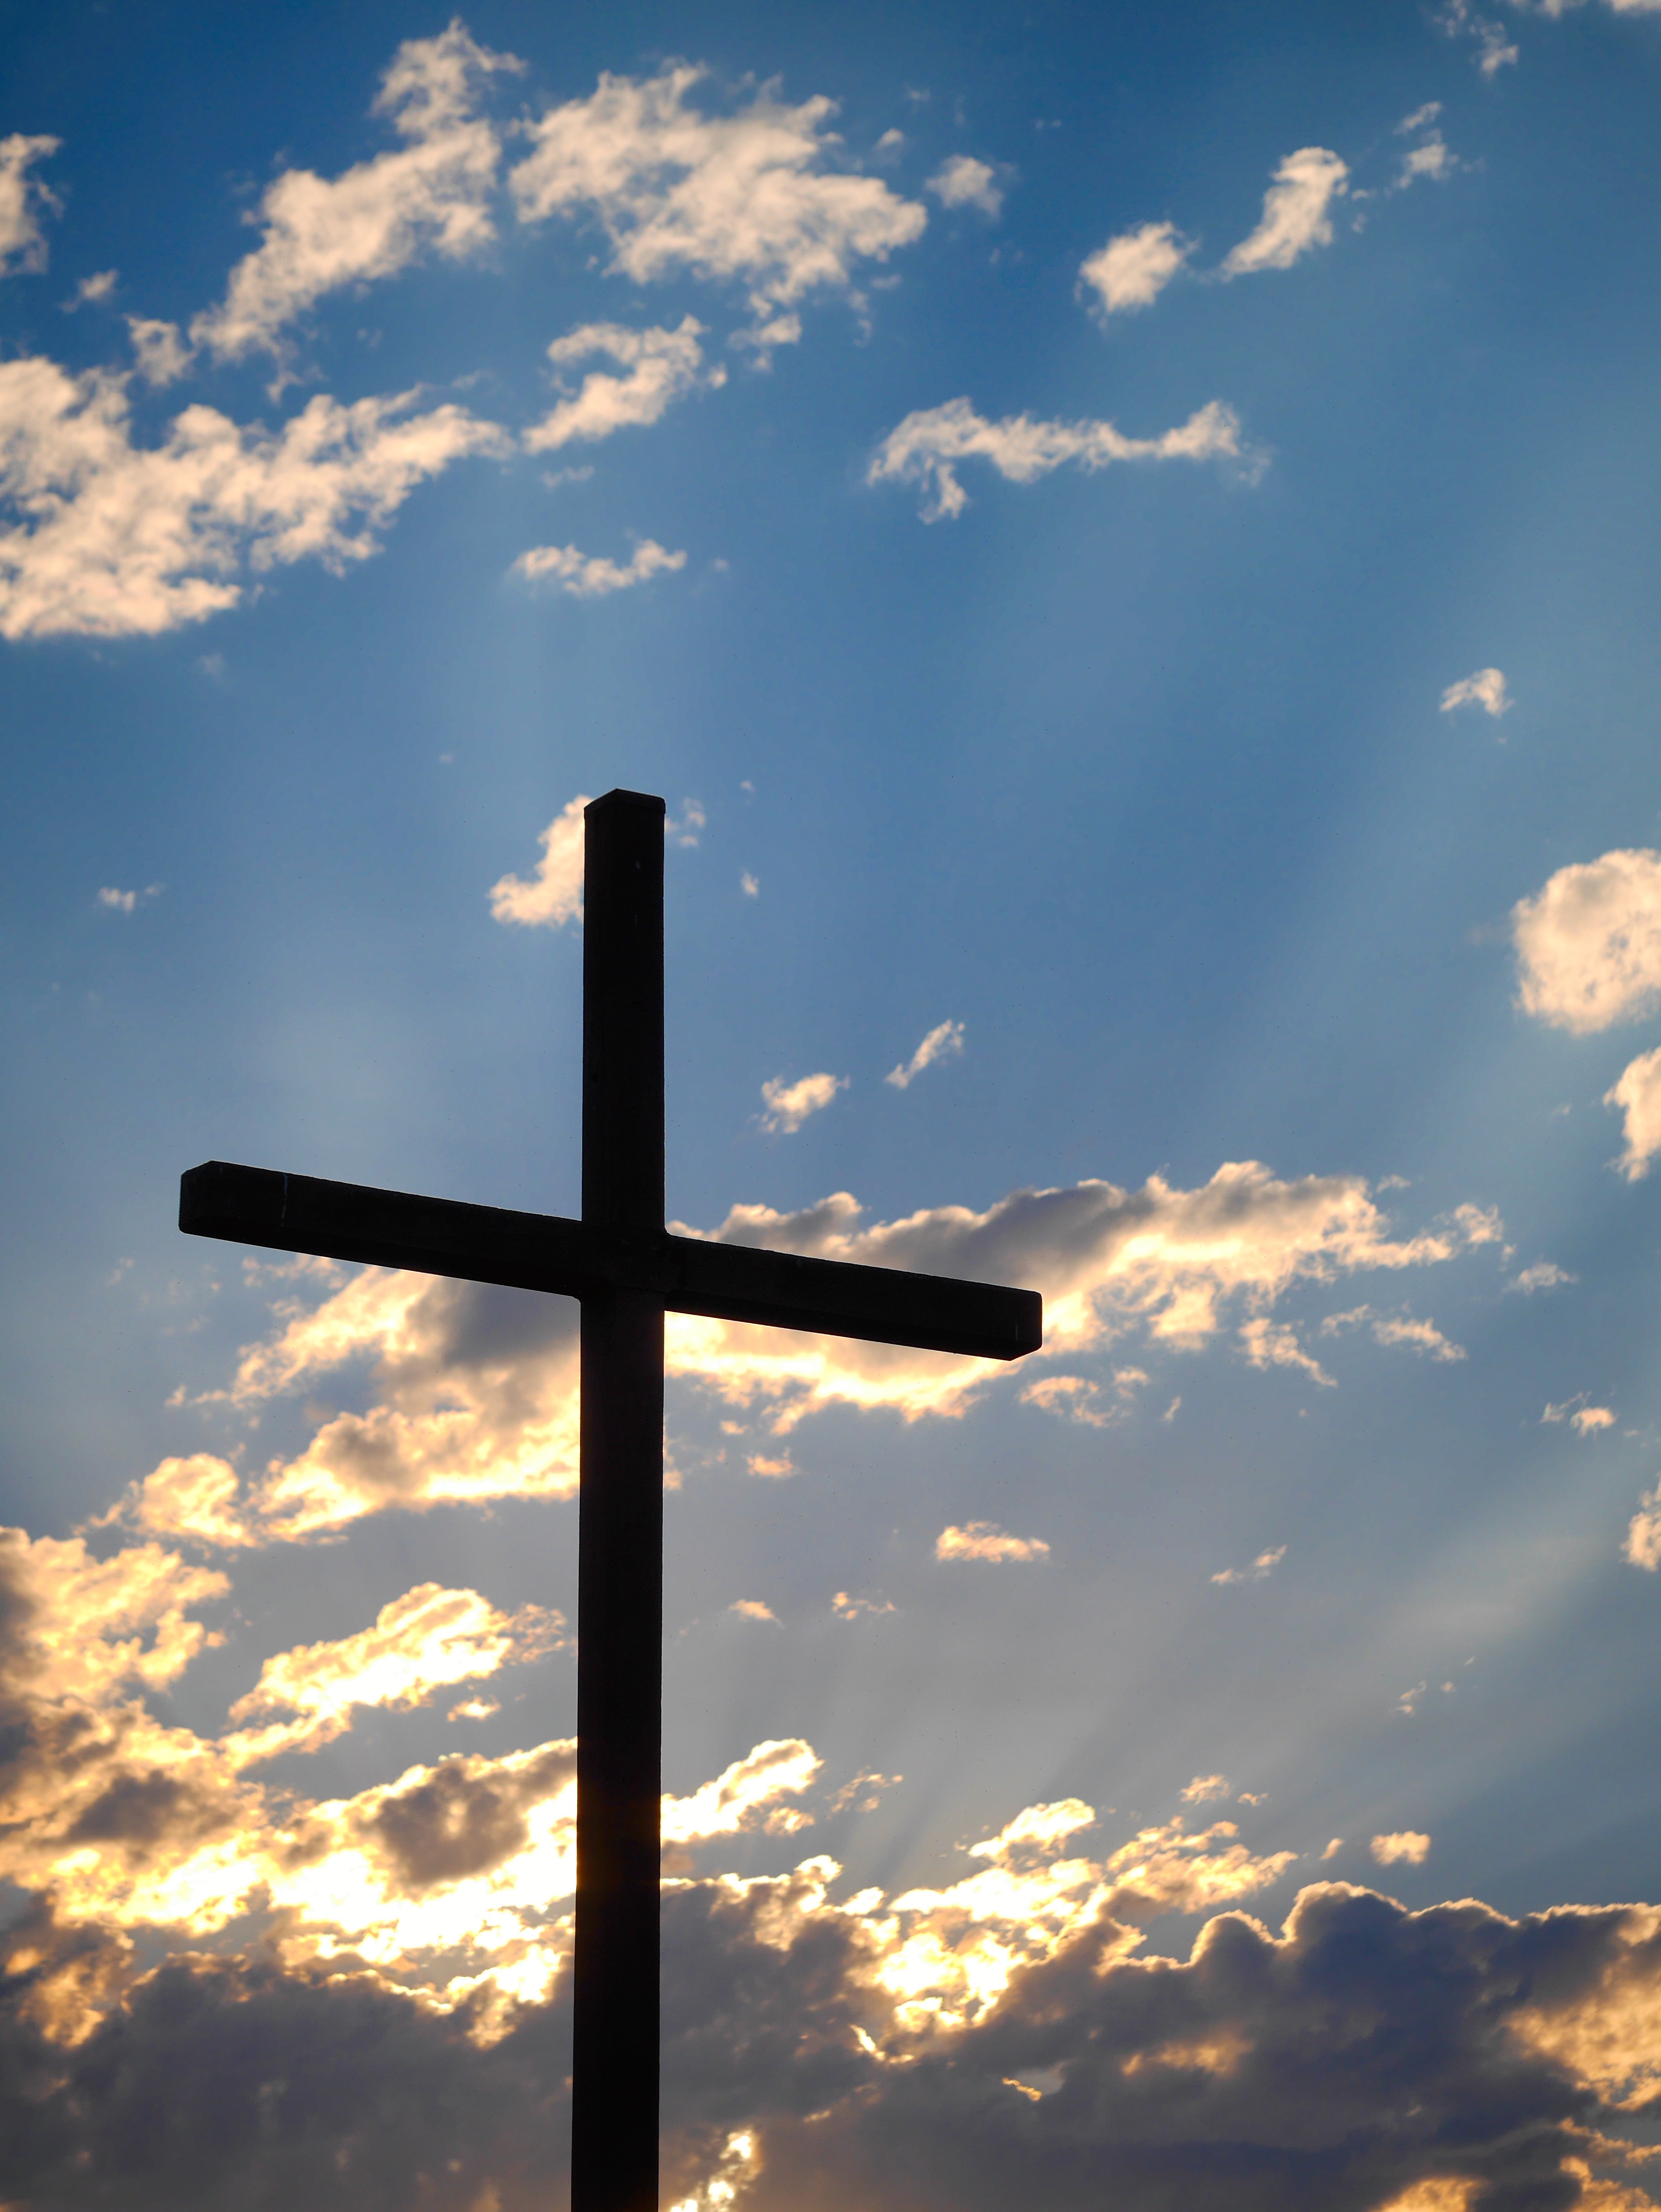
light, cloud, sky, sun, sunrise, sunset, sunlight, morning, dawn, atmosphere, dusk, evening, symbol, cross, afterglow, meteorological phenomenon, atmosphere of earth